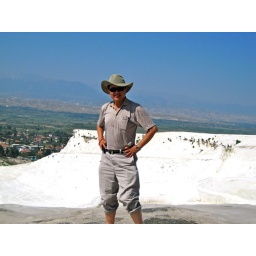
Travertine was everywhere in Pamukkale -- a sedimentary rock deposited by water from the hot springs.